Theophano (born Anastaso)

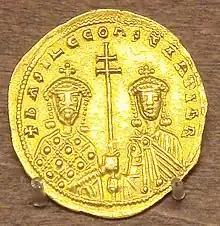
"Histamenon" of Basil II and Constantine VIII holding a cross

Nikephoros' gruff military style proved counterproductive in diplomacy and at court. Soon the empire was at war on multiple fronts, the heavy taxes needed to support the wars were widely unpopular particularly as they coincided with a few years of poor harvests which brought famine. When the emperor tried to relieve the suffering by limiting the wealth of the monasteries, he alienated the church. A widespread conspiracy developed to remove the emperor. On the night of 10 and 11 December 969, his nephew John I Tzimiskes (969–976) crossed the Bosphorus in a storm, was smuggled into the palace and allowed into the imperial chambers where he woke and killed his uncle.